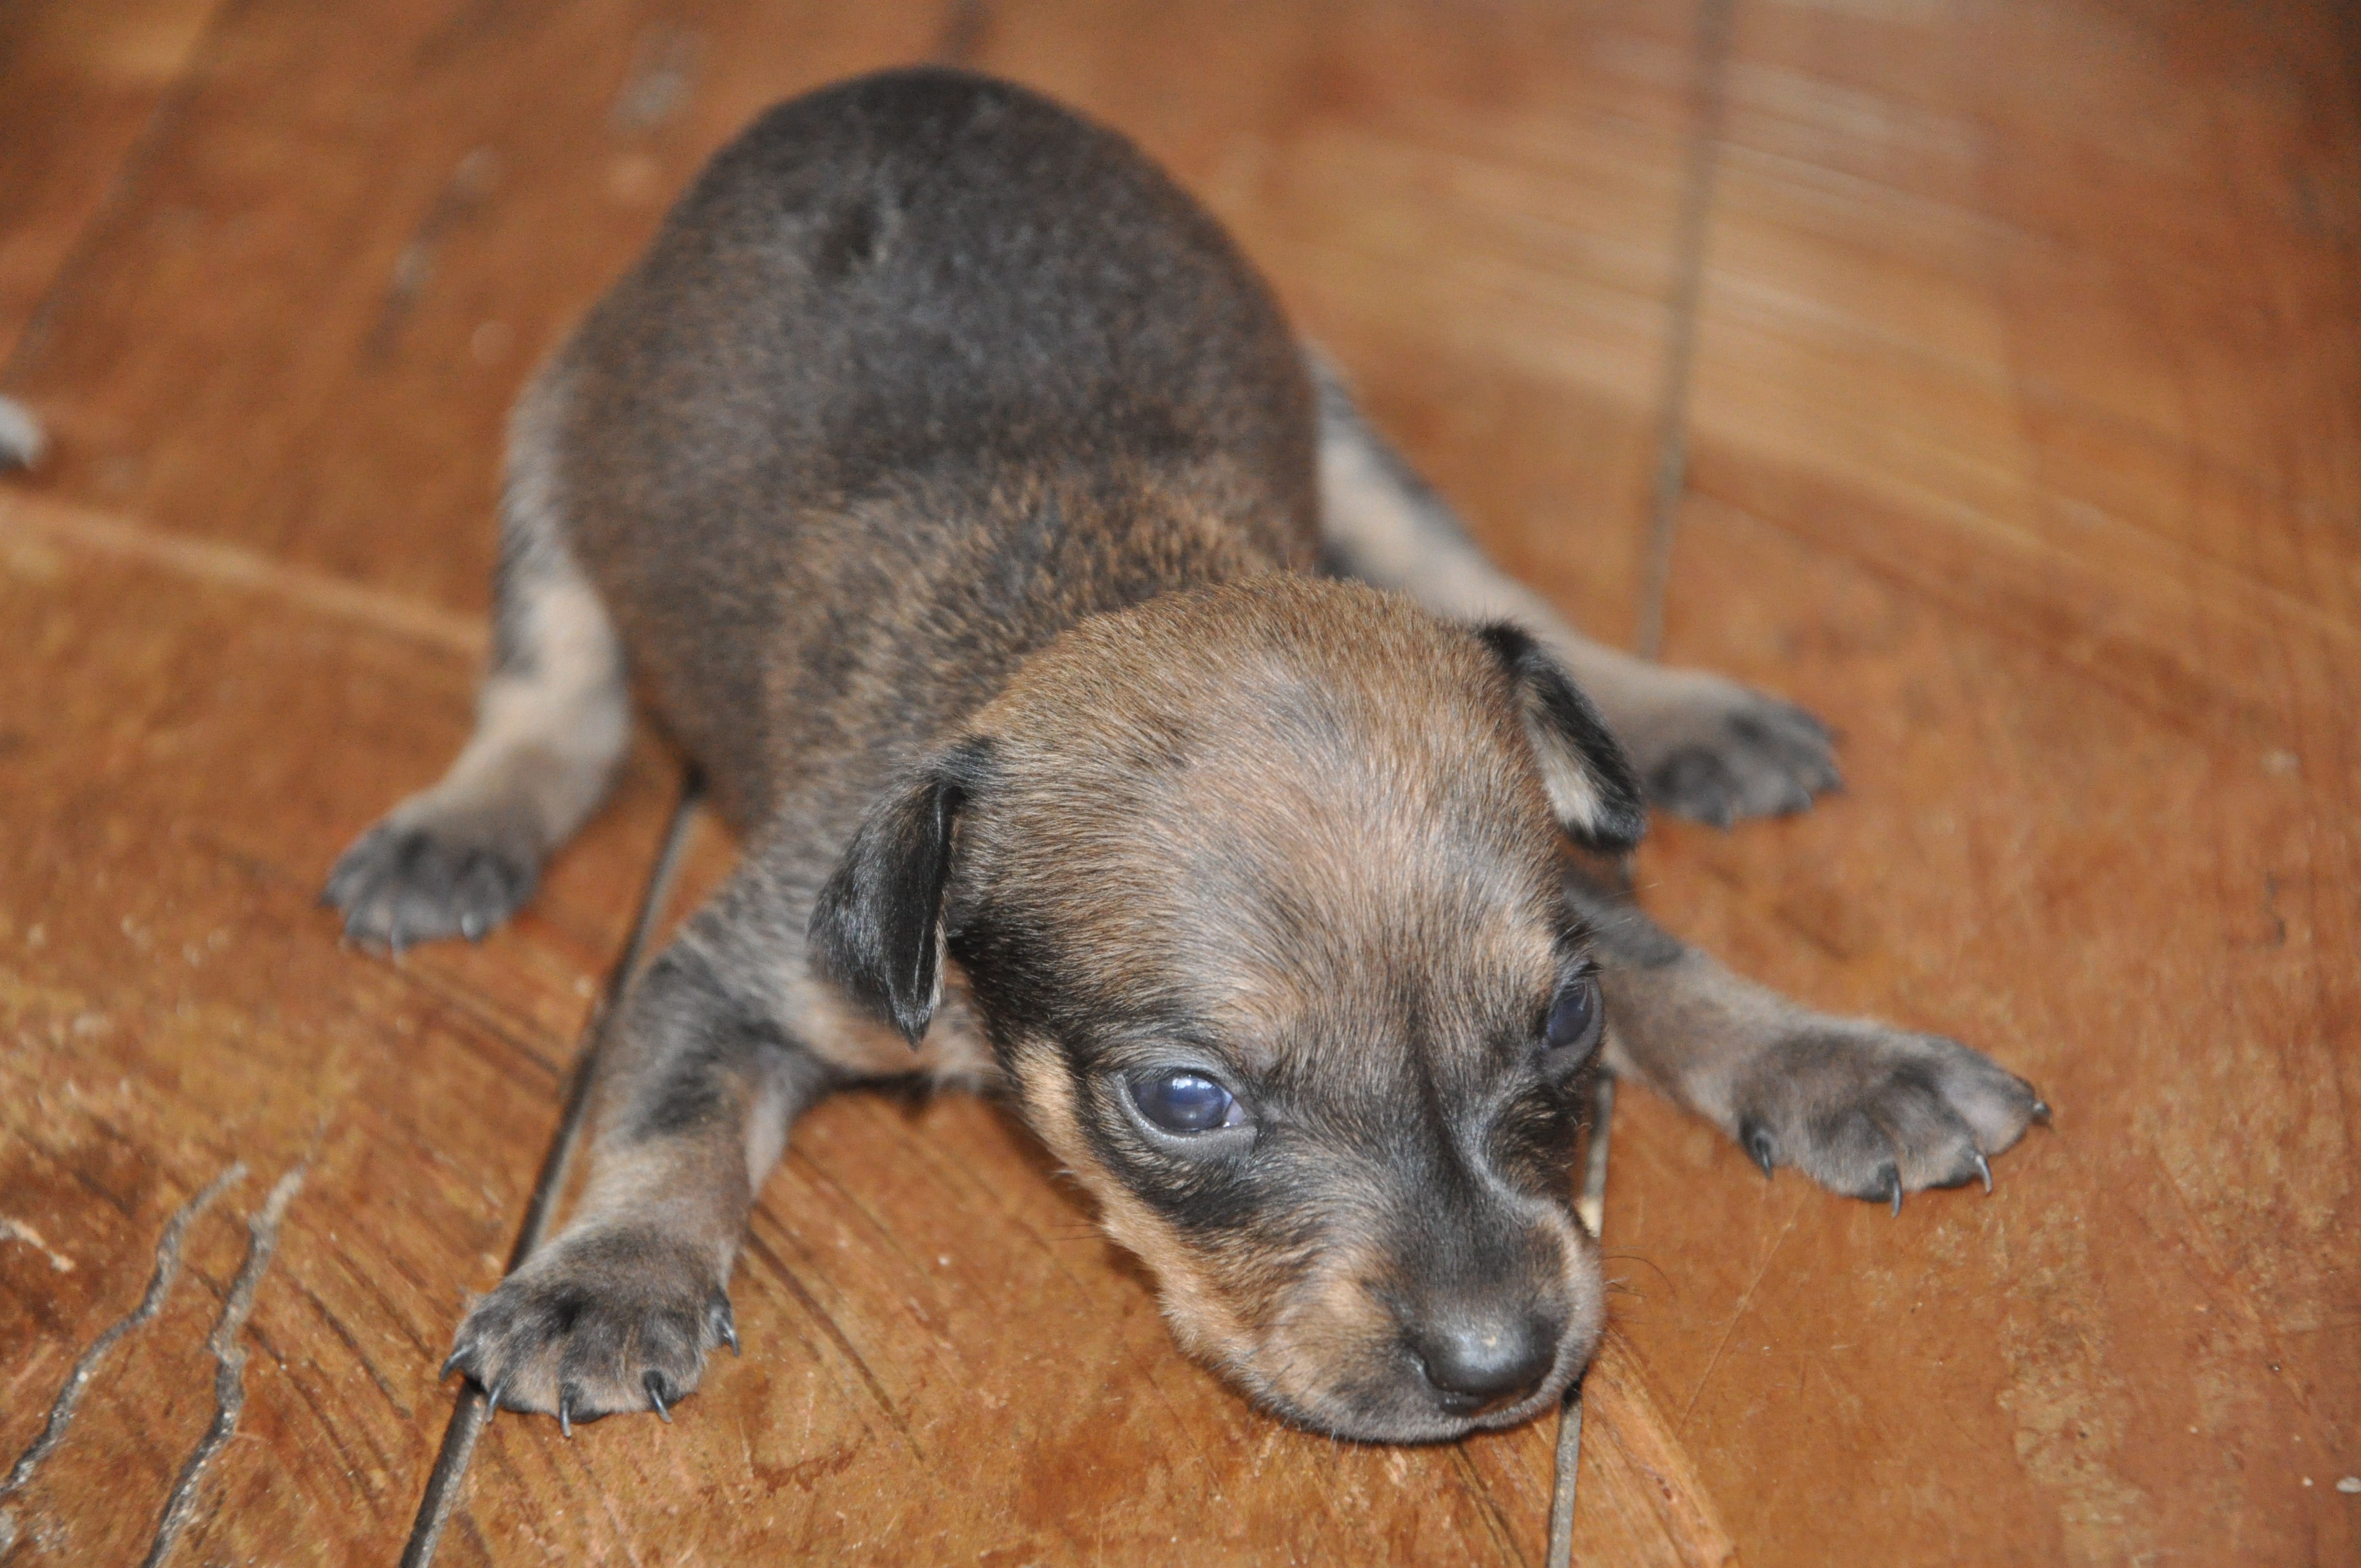
puppy, dog, mammal, sad, vertebrate, dog breed, terrier, laziness, australian cattle dog, patterdale terrier, miniature pinscher, tiredness, dog like mammal, carnivoran